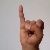
The image shows a hand gesture representing the letter 'I' in Indian Sign Language.